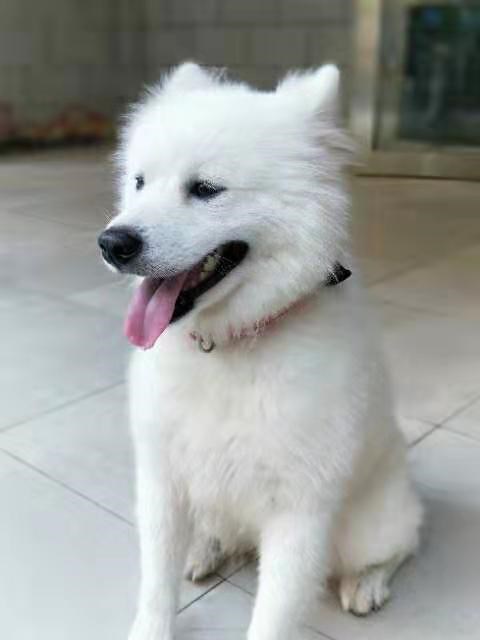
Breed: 2192-n000088-Samoyed